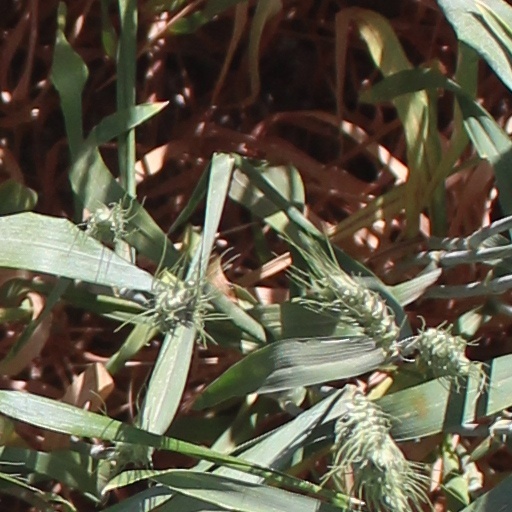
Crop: wheat